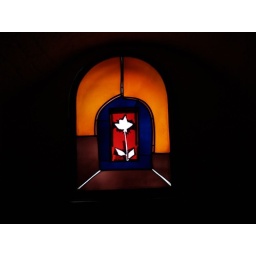
Monchengladbach Minster stained glass windows in the undercroft